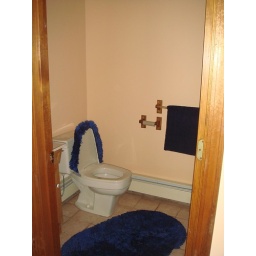
bath room in pool house of kitchen